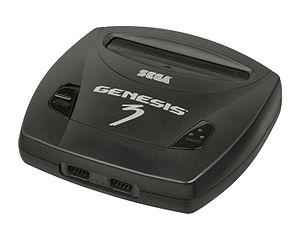
La Mega Drive, ou Genesis en Amérique du Nord, est une console de jeux vidéo de quatrième génération conçue et commercialisée par le constructeur japonais Sega Enterprises, Ltd. La Mega Drive est la troisième console de Sega, elle succède à la Master System. Sega sort d'abord la console au Japon sous le nom de Mega Drive en 1988, la console est ensuite lancée en 1989 en Amérique du Nord, renommée Genesis sur ce territoire. En 1990, la console sort dans la plupart des autres territoires en tant que Mega Drive.